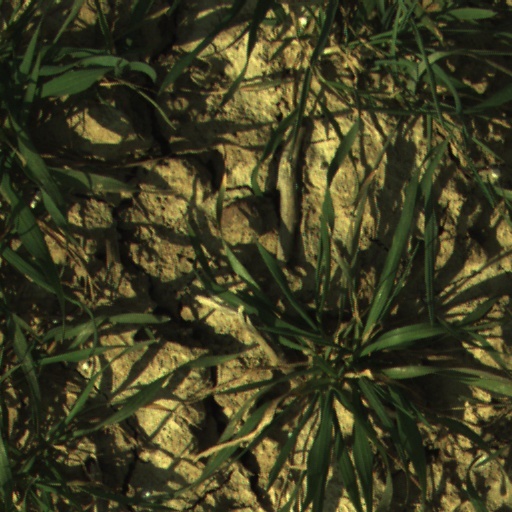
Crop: wheat